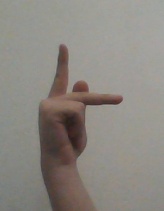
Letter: dha